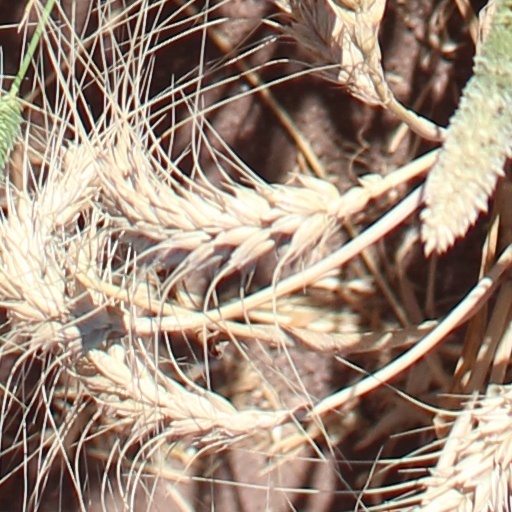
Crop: wheat